Melide, Switzerland

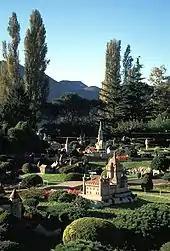
Models at Swissminiatur

Melide is first mentioned in 1034 as "Melede". It was originally ruled by Como. After ownership transferred to Milan in the first half of the 15th century, Melide was required to furnish five soldiers for the Duke of Milan. In 1482, a toll and customs station is first mentioned in Melide.